Frankenburg Dice Game

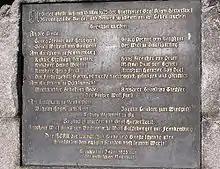
Memorial stone at the scene of the Frankenburg dice game

In 1620, at the beginning of the Thirty Years' War, Upper Austria was pledged by the Habsburgs to the Bavarian Duke Maximilian I for lack of its own financial resources for the war coffers. In the period that followed, Maximilian sent numerous tax officials as well as Catholic clergymen to Upper Austria to enforce the Counter-Reformation in accordance with the legal principle Cuius regio, eius religio. When a Catholic priest was to be appointed in the Protestant parish of Frankenburg in May 1625, there was an armed uprising. The parish priest was chased away and the county's keeper was besieged in Frankenburg Castle. After being promised mercy, the rebels gave up the siege.